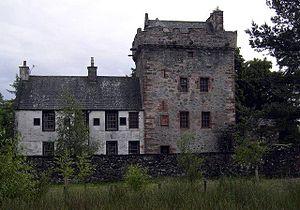
Cette liste recense les principaux châteaux du council area du Dumfries and Galloway en Écosse.